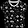
Label: T - shirt / top